Gustavo Ponza di San Martino

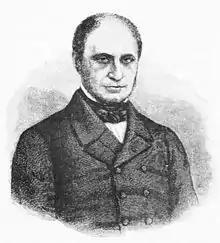
Gustavo Ponza di San Martino

He was born in Cuneo, the son of conte Cesare. He was appointed "Intendente generale" of Genoa, (4 August 1848) and made a councillor of state of Victor Emmanuel II of Italy, 27 February 1852. President of the provincial council of Cuneo, his birthplace, he served as communal councillor for Turin in 1857-64 and 1866-76. As the king's lieutenant governor at Naples, it was his duty to wait upon Pope Pius IX with suggestions for papal role in the Capture of Rome, which Pius adamantly refused.